Shamrock Park

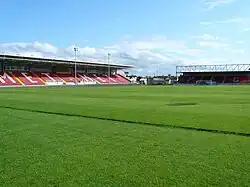
The main home stand (left) and the Chalet end stand (far end)

Shamrock Park is a football stadium in Portadown, County Armagh, Northern Ireland. It is the home ground of Portadown F.C. Shamrock Park was previously used for stock-car racing, but this has since been discontinued. The stadium is classed as an all-seater stadium but has only two seated stands around the pitch totaling 2,770 seats, with one side containing a training pitch and the other having an older seated stand which is no longer in use. When grant aid is available, the older stand will be demolished and replaced with a brand new seated stand.